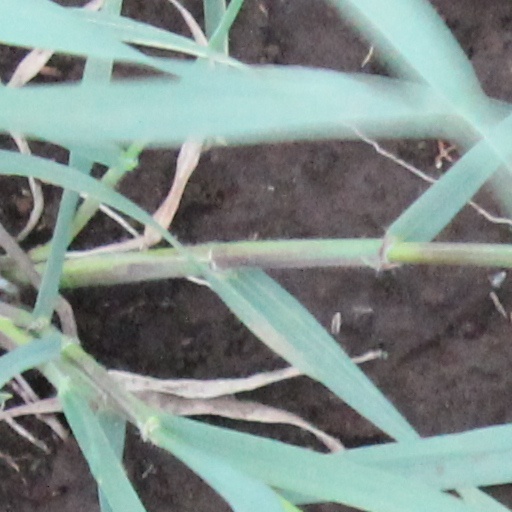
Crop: wheat